French Committee of National Liberation

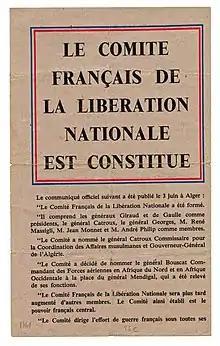
Poster announcing the founding of the French Committee of National Liberation.

The French Committee of National Liberation was a provisional government of Free France formed by the French generals Henri Giraud and Charles de Gaulle to provide united leadership, organize and coordinate the campaign to liberate France from Nazi Germany during World War II. The committee was formed on 3 June 1943 and after a period of joint leadership, on 9 November it came under the chairmanship of de Gaulle. The committee directly challenged the legitimacy of the Vichy regime and unified all the French forces that fought against the Nazis and collaborators. The committee functioned as a provisional government for Algeria (then a part of metropolitan France) and the liberated parts of the colonial empire. Later it evolved into the Provisional Government of the French Republic, under the premiership of Charles de Gaulle.